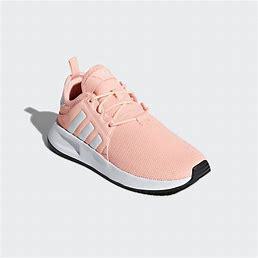
Brand: Adidas
Model: X_plr